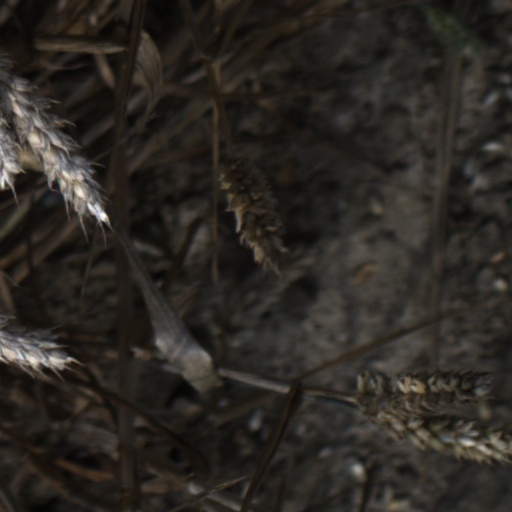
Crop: wheat